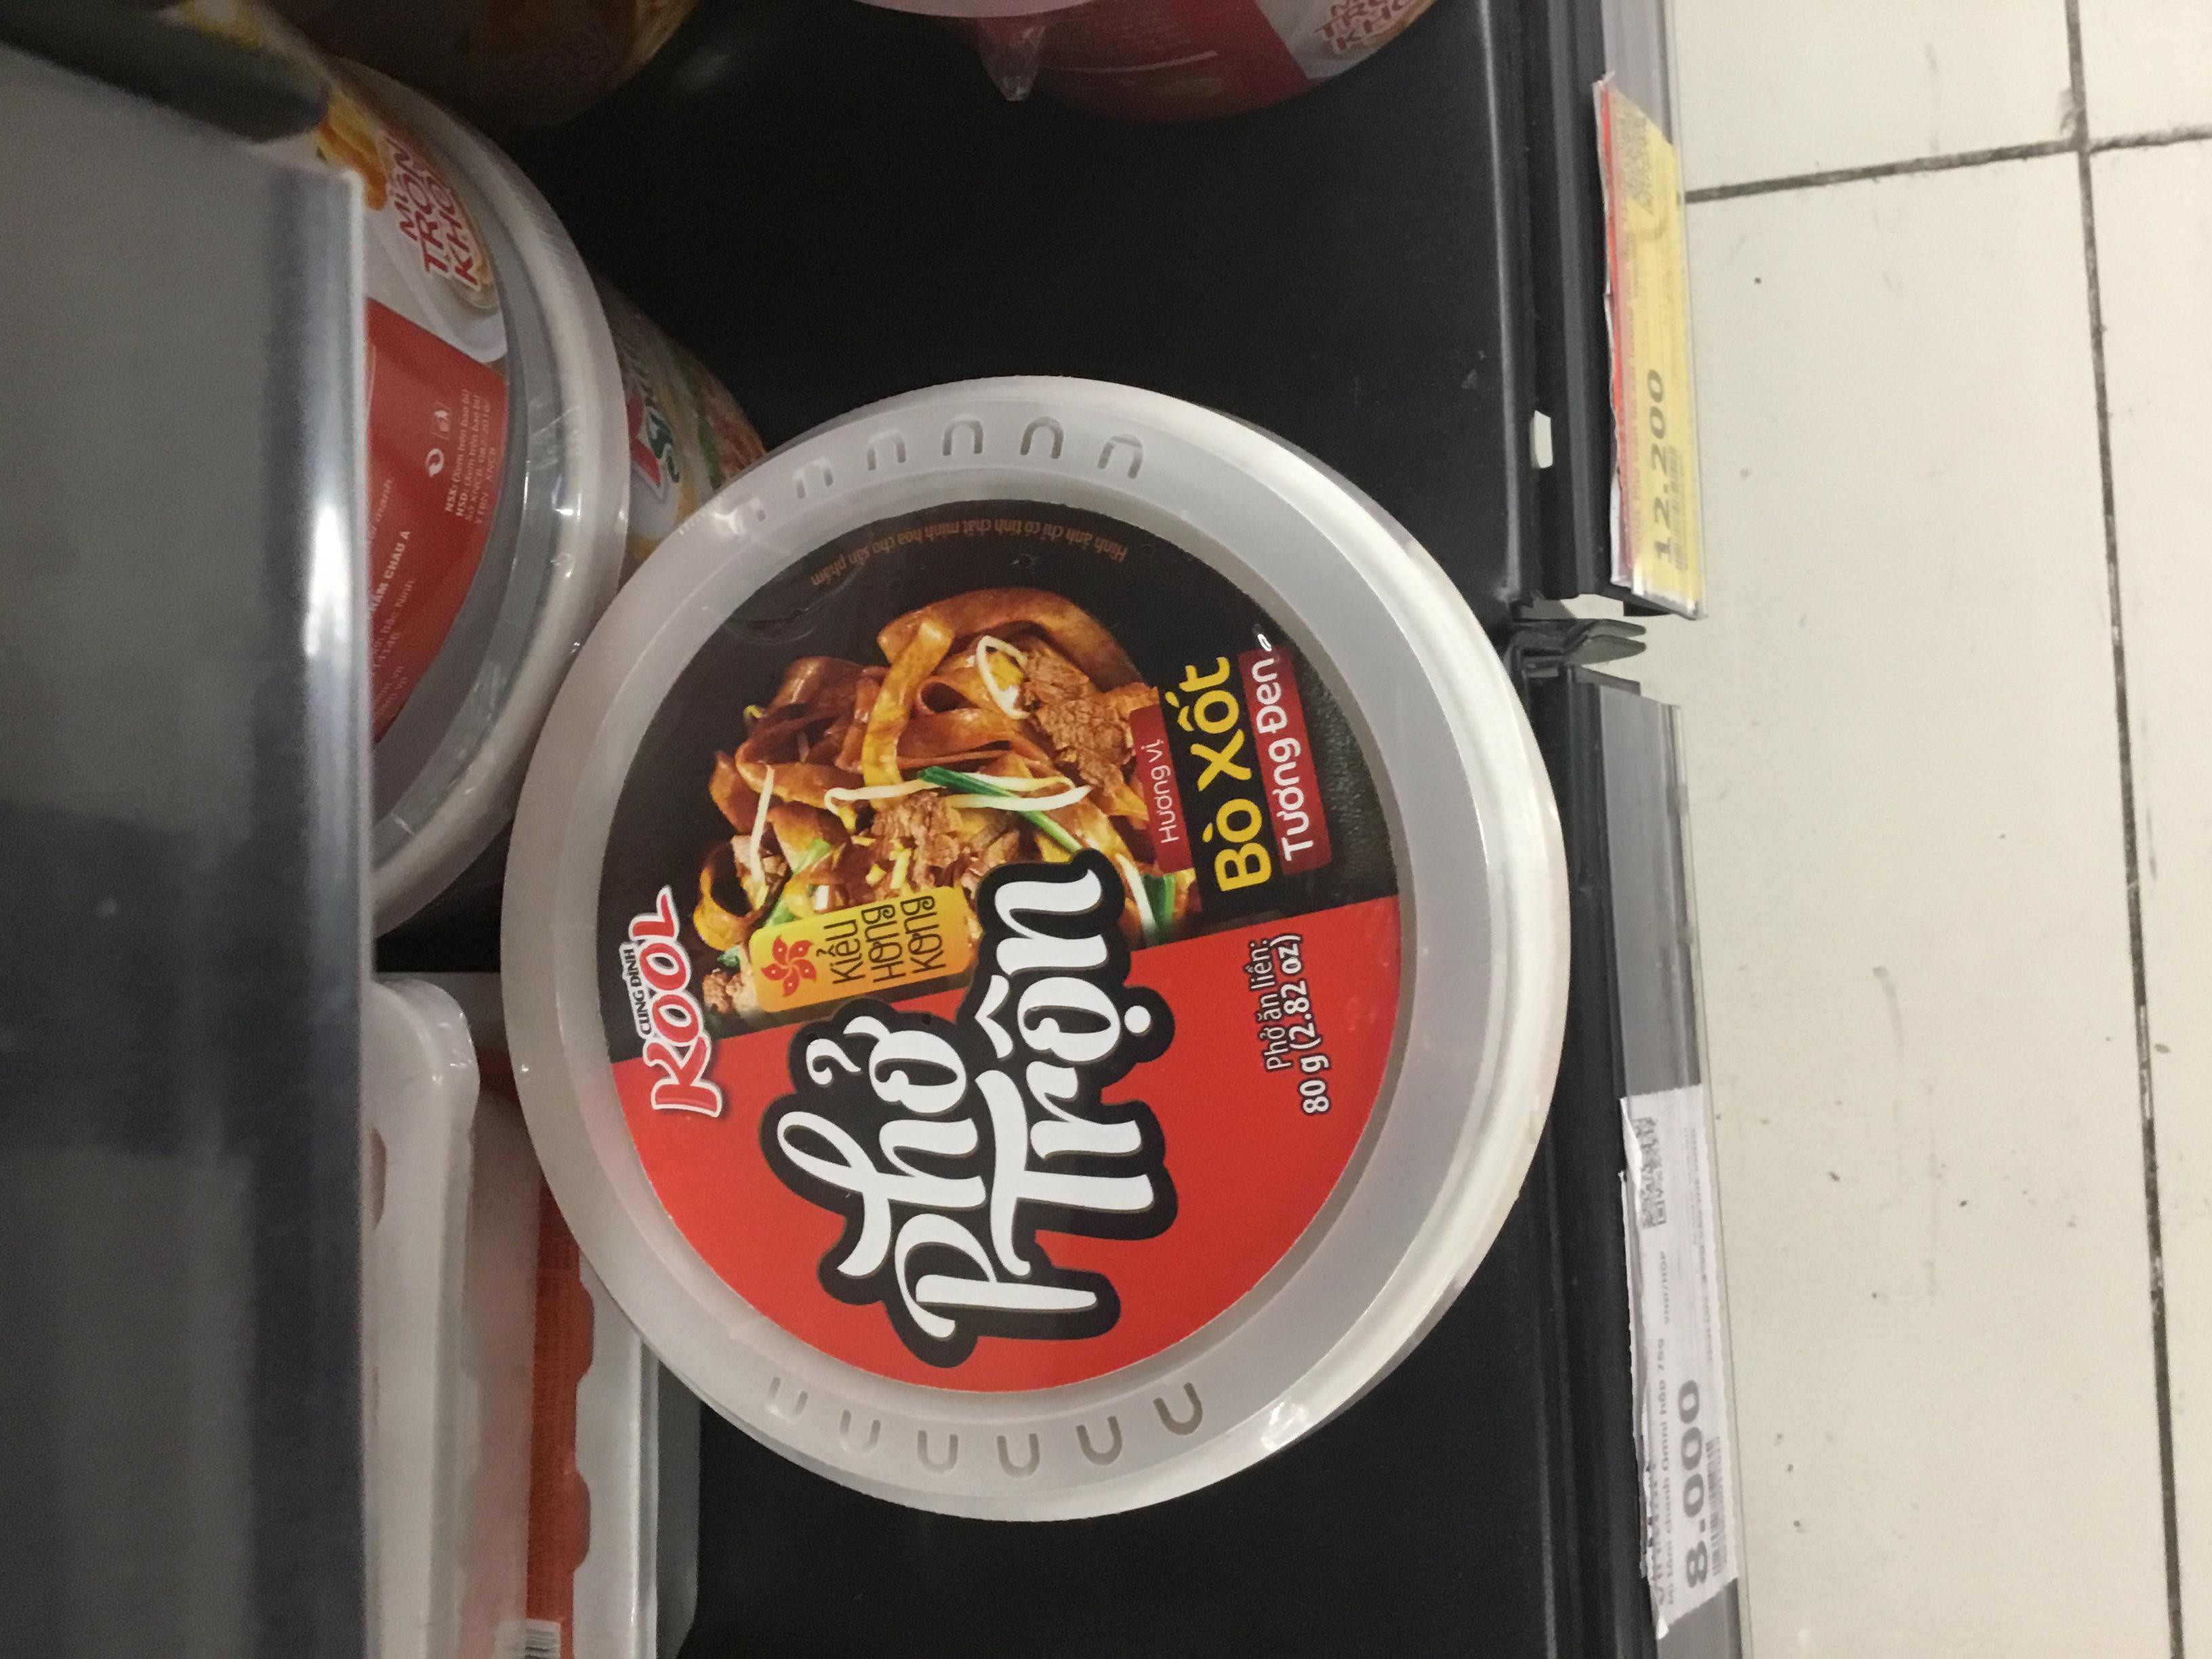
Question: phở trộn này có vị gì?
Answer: phở trộn này có vị bò xốt tương đen